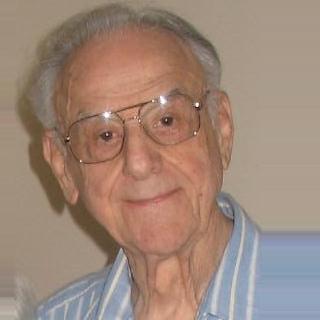
Age: 90